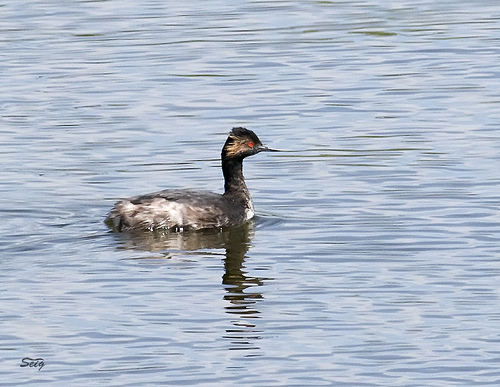
a grey and white waterbird with a black crown and bright red eyes.
a brown and white water bird with bright orange colored eyes.
the bird has a bright red eyering, with black crown and throat as well as black, white and brown coverts and side.
a larger dull colored bird with a whitish gray body a grayish black head and red eyes
this bird has a black head, brown cheek patch, grey back and throat area.
this bird has wings that are brown and has a long thin billa long-necked bird with a pointed bill, gray and white feathers, and a tiny red patch on the superciliary.
this bird has red eyes, a long flat pointy beak, black and brown head, greyish brown body, and white breast.
this bird is black with white and has a long, pointy beak.
this bird has wings that are black and has red eyes
Species: Eared Grebe